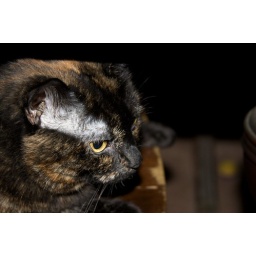
Sidney loafing on the chair under the table as usual. (At this point, she's gotten tired of the camera flash).